John Lautner

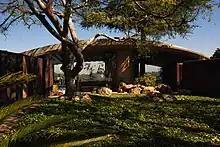
Silvertop

As his career developed. Lautner increasingly explored the use of concrete and he designed a number of homes for his more affluent clients that featured major structural elements fabricated from reinforced concrete. A commission by industrialist Kenneth Reiner, the 4,721-square-foot Reiner-Burchill Residence, "Silvertop" (1956–76), was his first major exploration of the sculptural possibilities of monolithic concrete as it was designed to follow the exact contour of its hilltop site. The home sits on 1.26 acres on the crest of a hill and is reached by a cantilevered concrete driveway that wraps around a circular guesthouse. It features a large arching concrete roof over the main house's living room. The curving living-room window wall is made of five hanging glass panels. The infinity-edge swimming pool was one of the first of its kind.